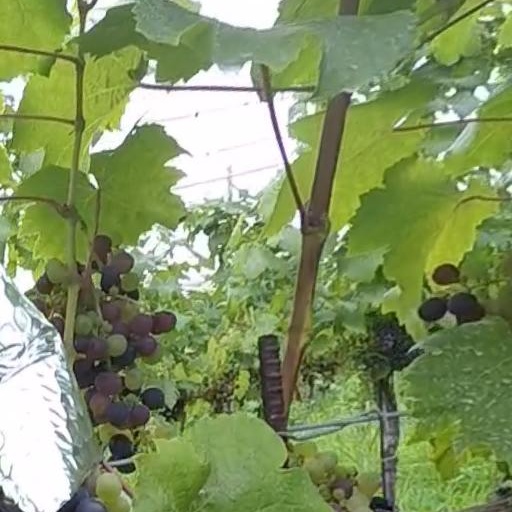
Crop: grape